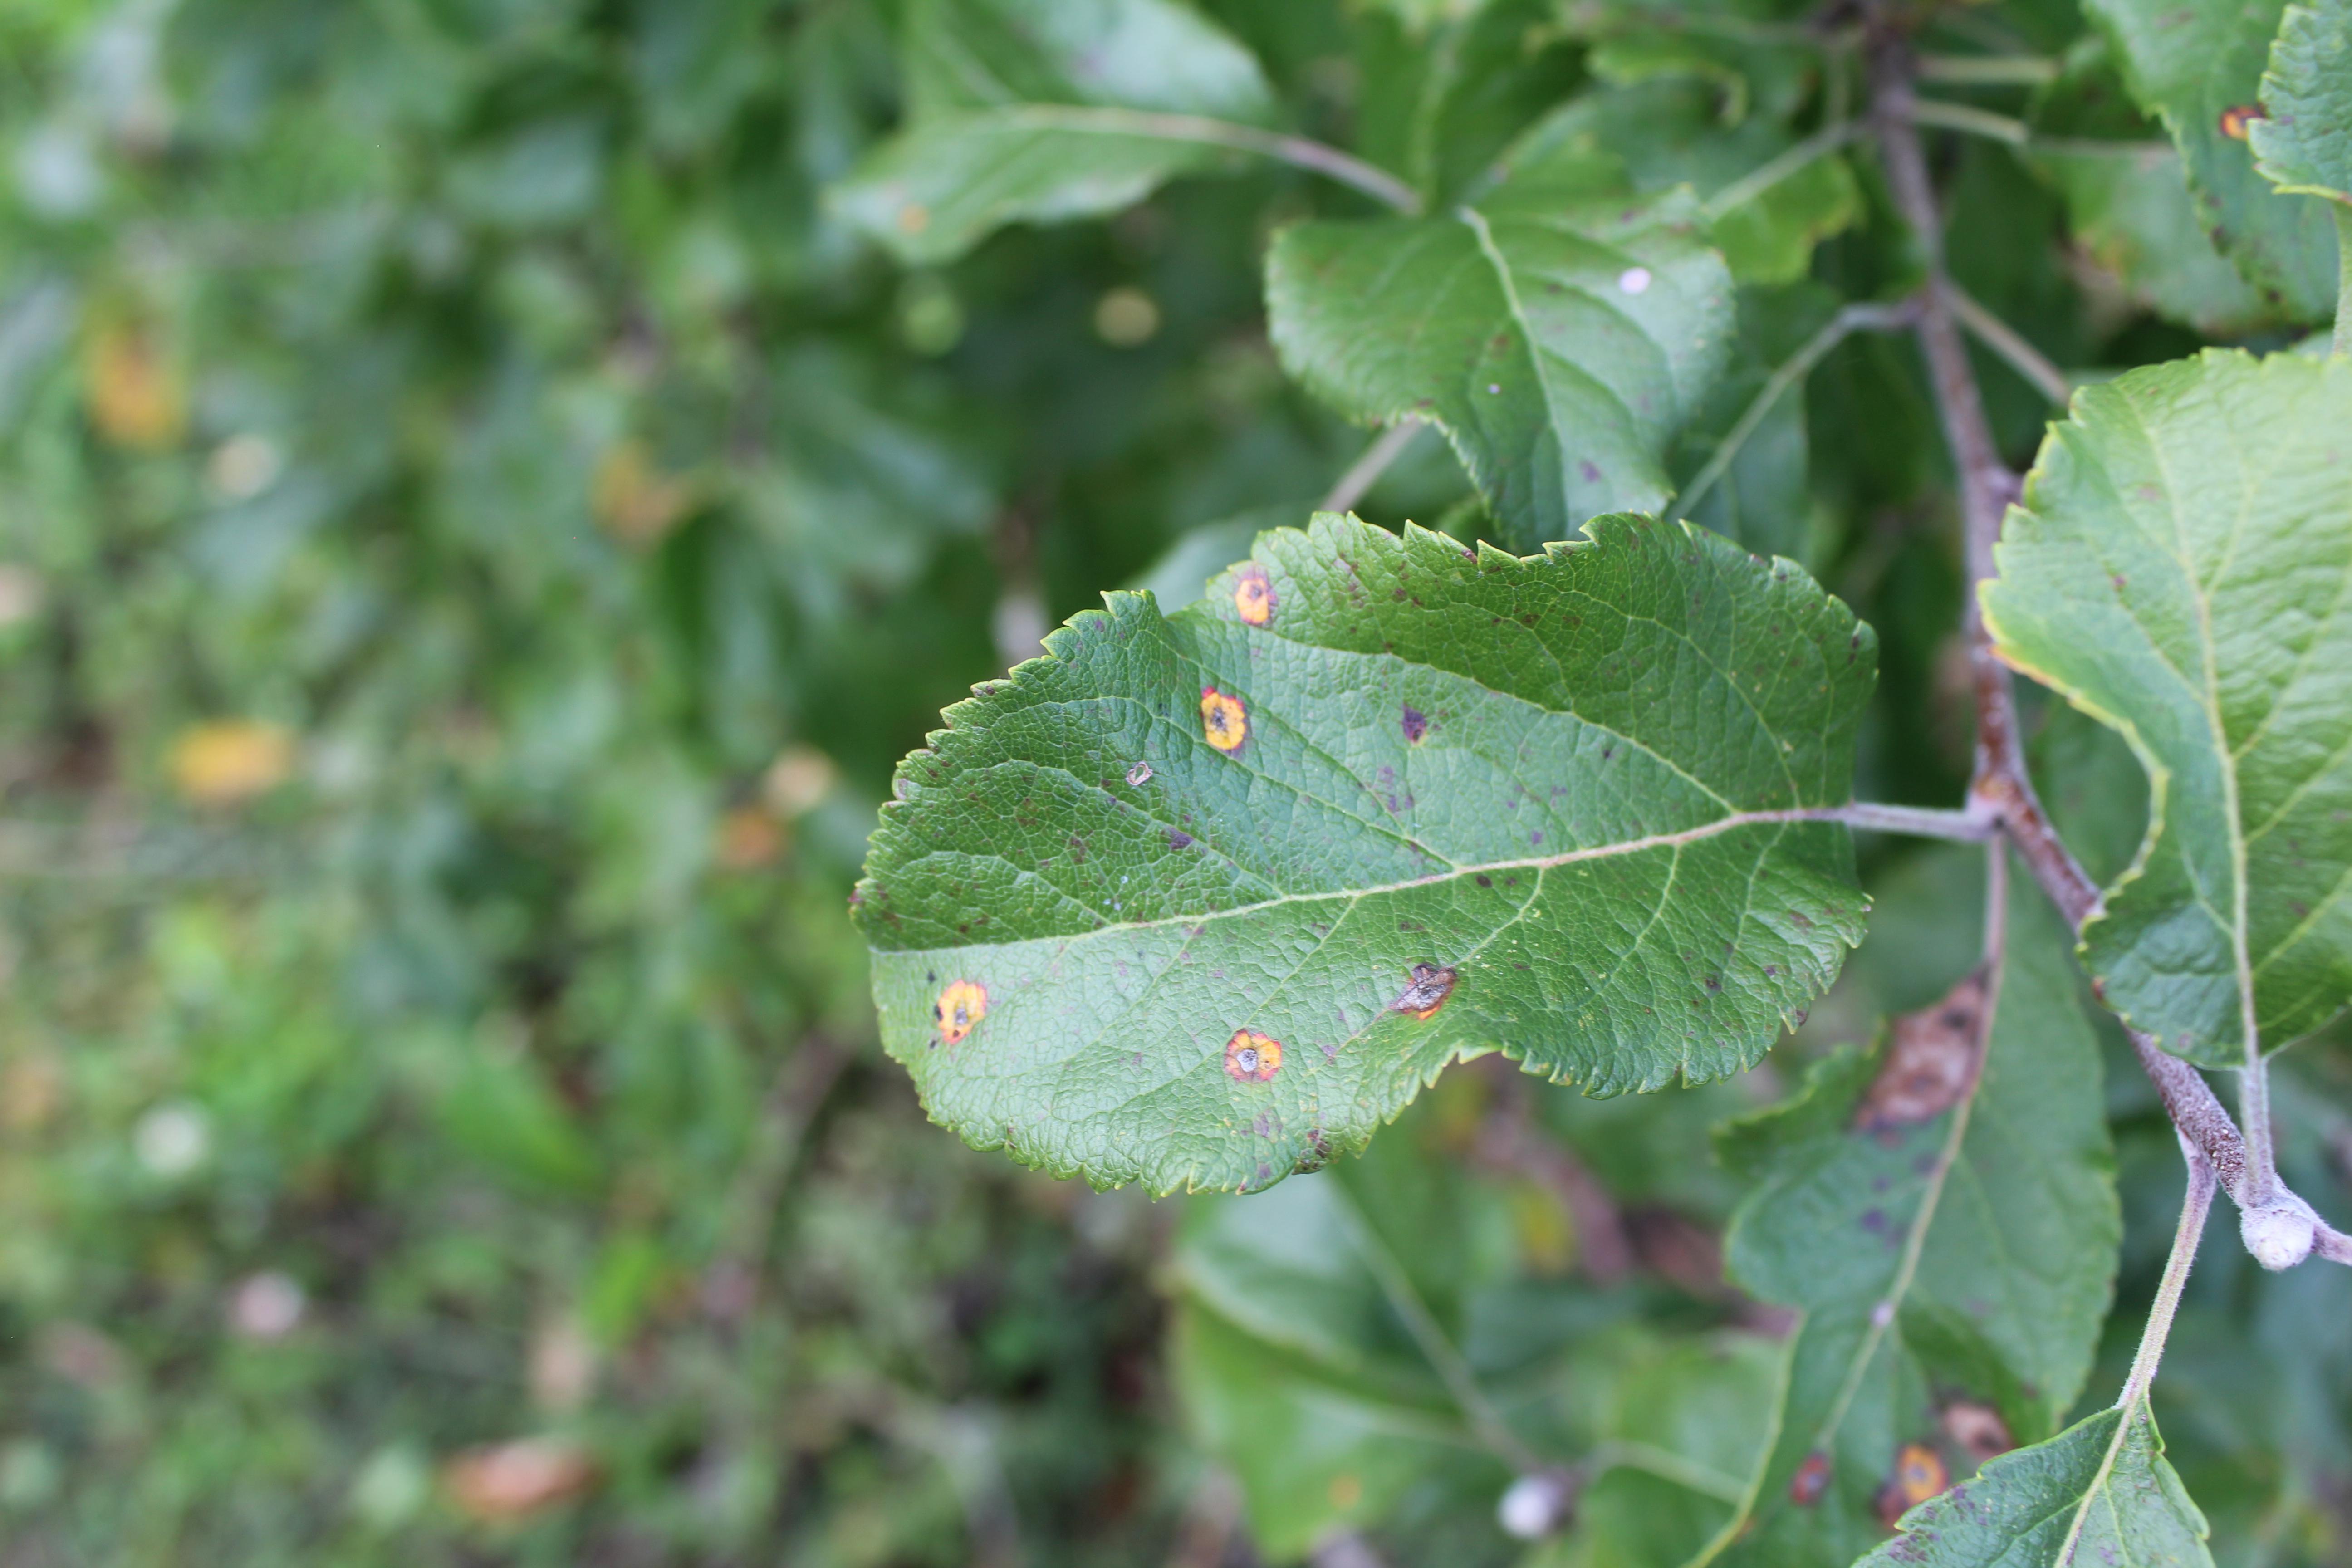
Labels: rust